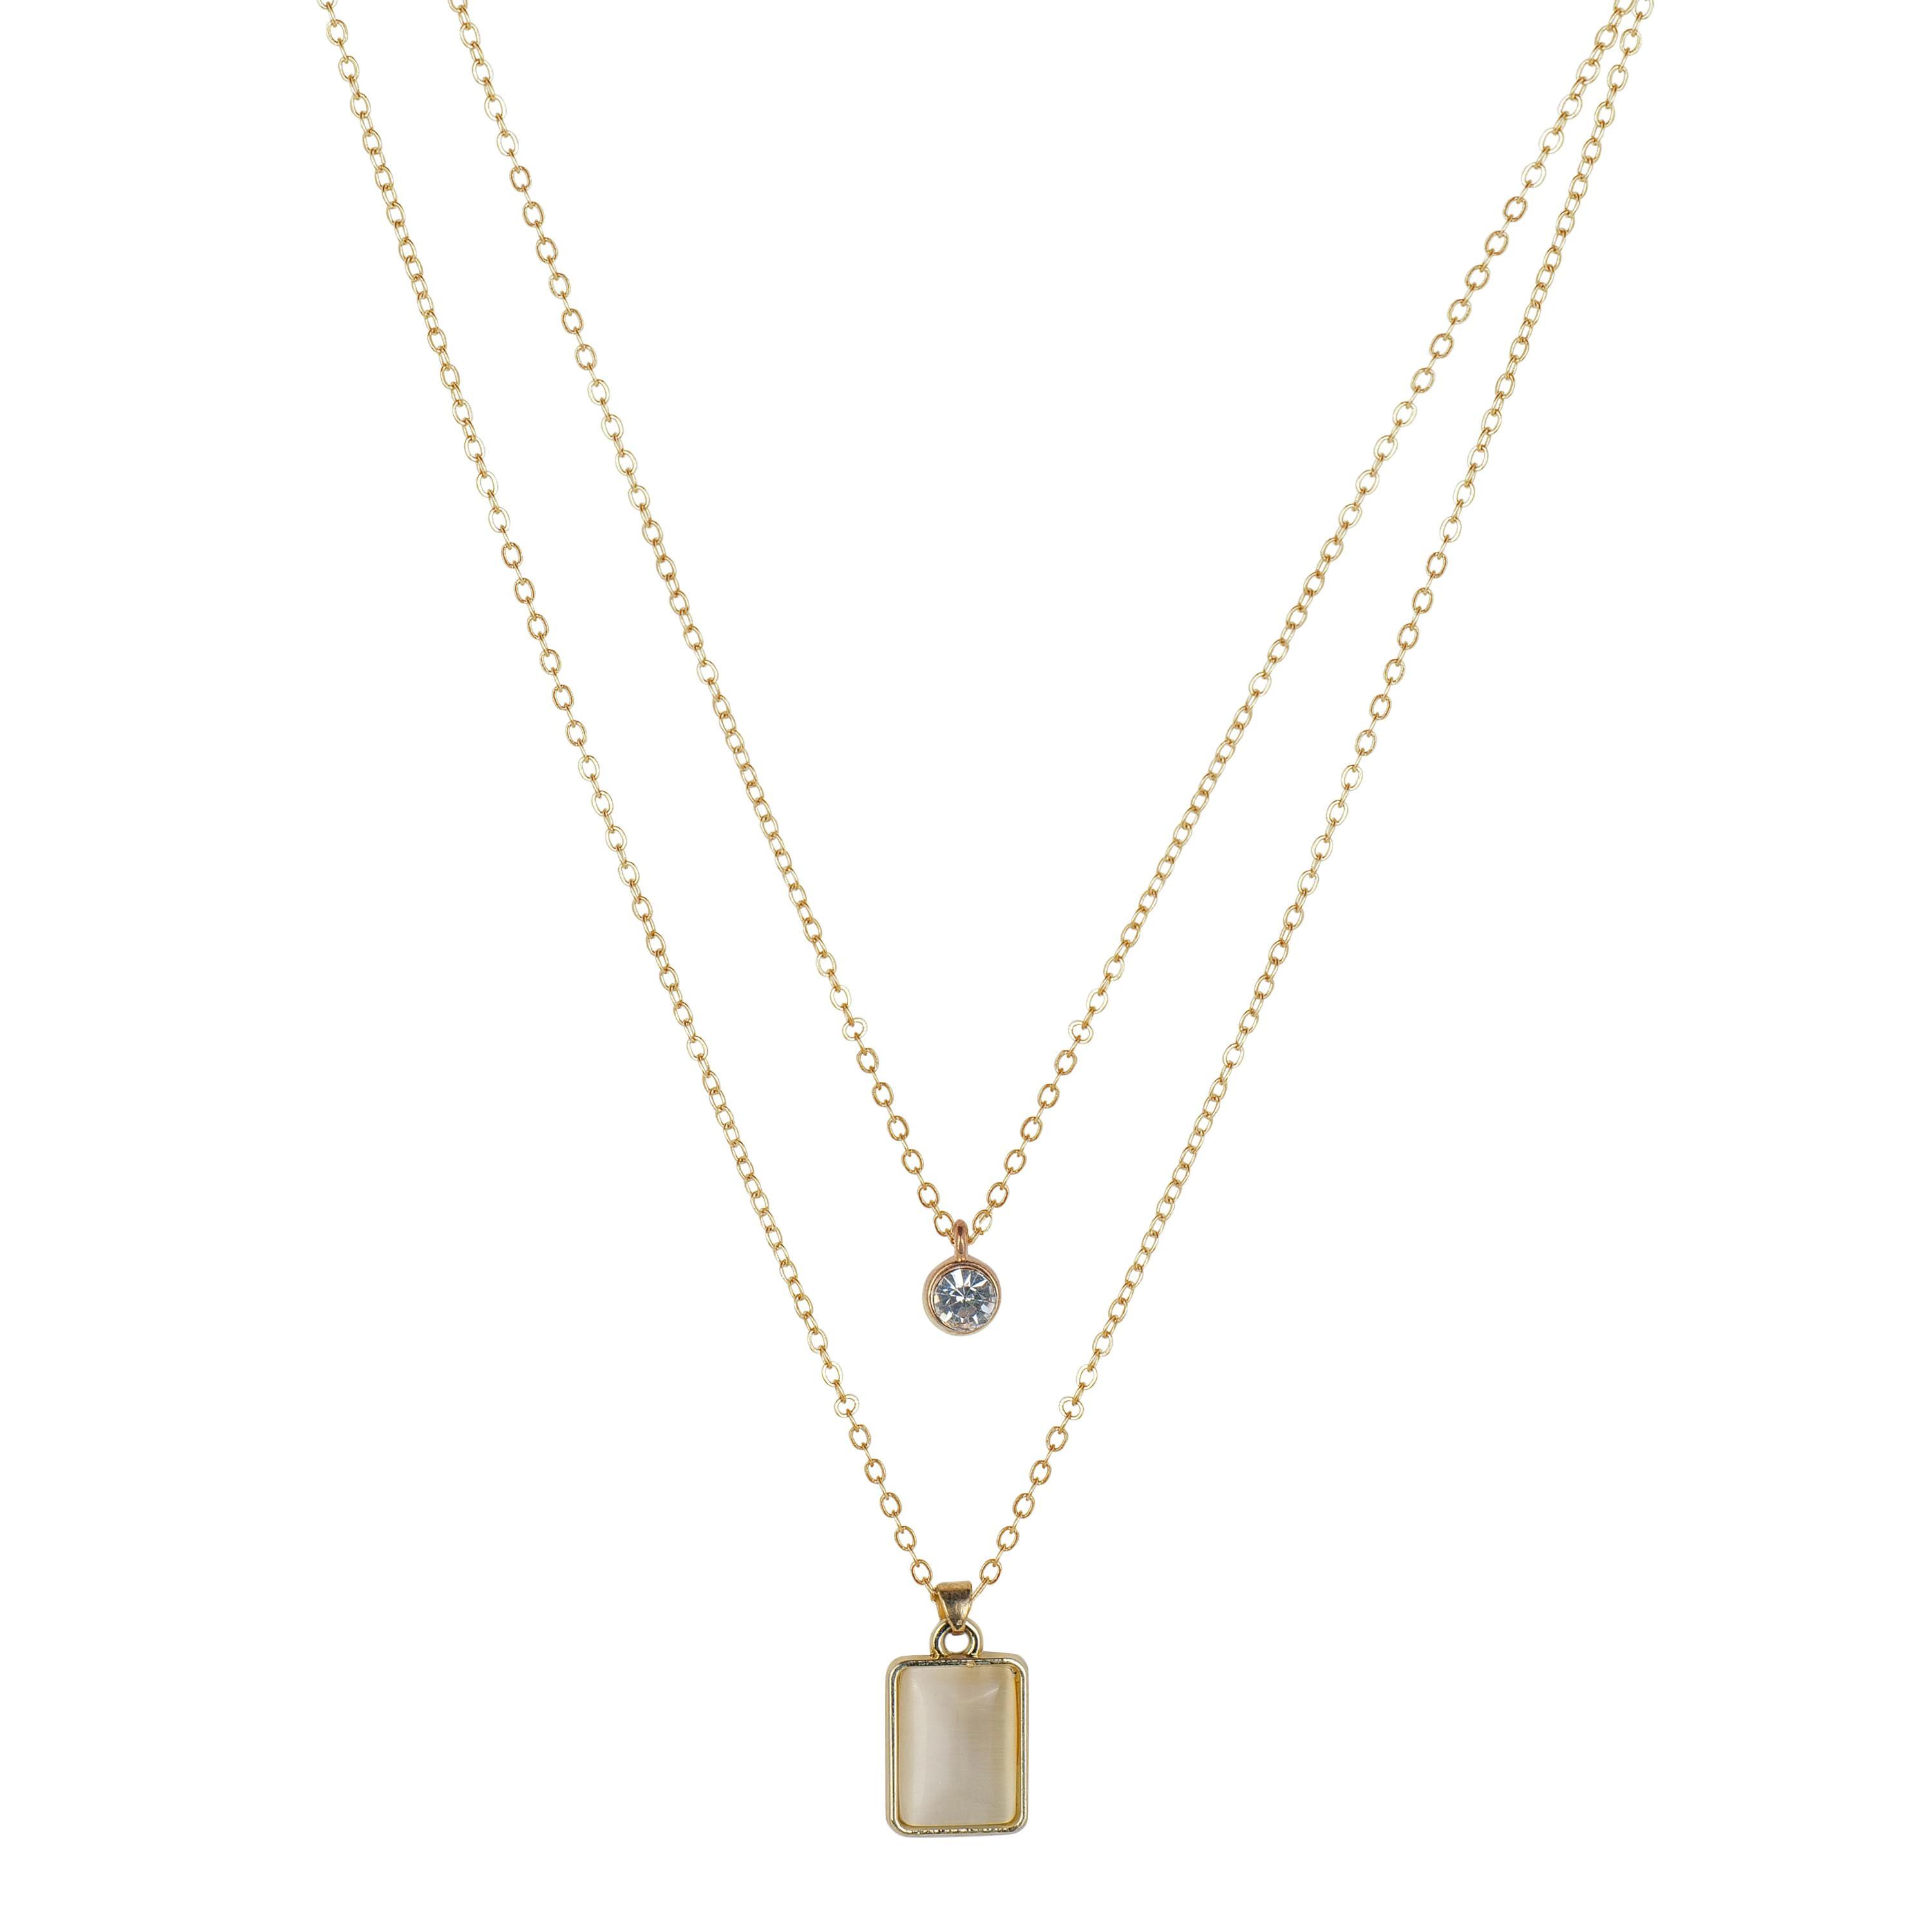
JIYANSHI FASHION : Multi Layer/Single Layer Crystal Chain Pendant Necklace for Women and Girls
Type: Necklaces & Pendants
Brand: JIYANSHI FASHION
Price: Rs. 349
 Enhance your style with our Crystal Chain Pendant Necklace, a perfect blend of elegance and sophistication. Latest stylish design western gold Single/Multi layered chain pendant necklace for women. This party / casual wear multilayer necklace set is made of quality material which looks stylish and goes perfect with any attire. This jewelry is perfectly suited for wedding or casual party wear. Ideal valentine, birthday, anniversary gift for someone you love.
Features: COLOR : GOLD,IDEAL: WOMEN::GIRLS,HIGH QUALITY